Fernando Romero (footballer)

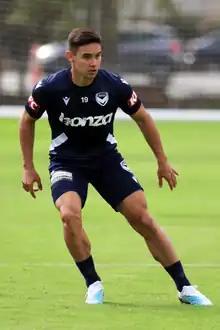
Romero in 2023

Fernando Raúl Romero González (born 24 April 2000) is a Paraguayan professional footballer who plays as a forward for Paraguayan club Sportivo Trinidense. He has previously played for Club Nacional, Guaireña, Cerro Porteño, Melbourne Victory and Independiente Rivadavia.